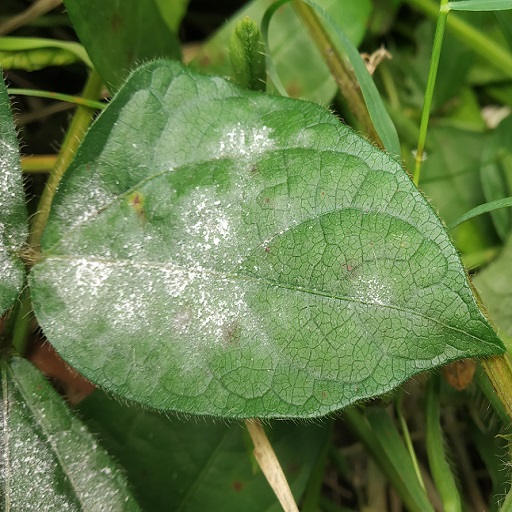
Label: Powdery Mildew